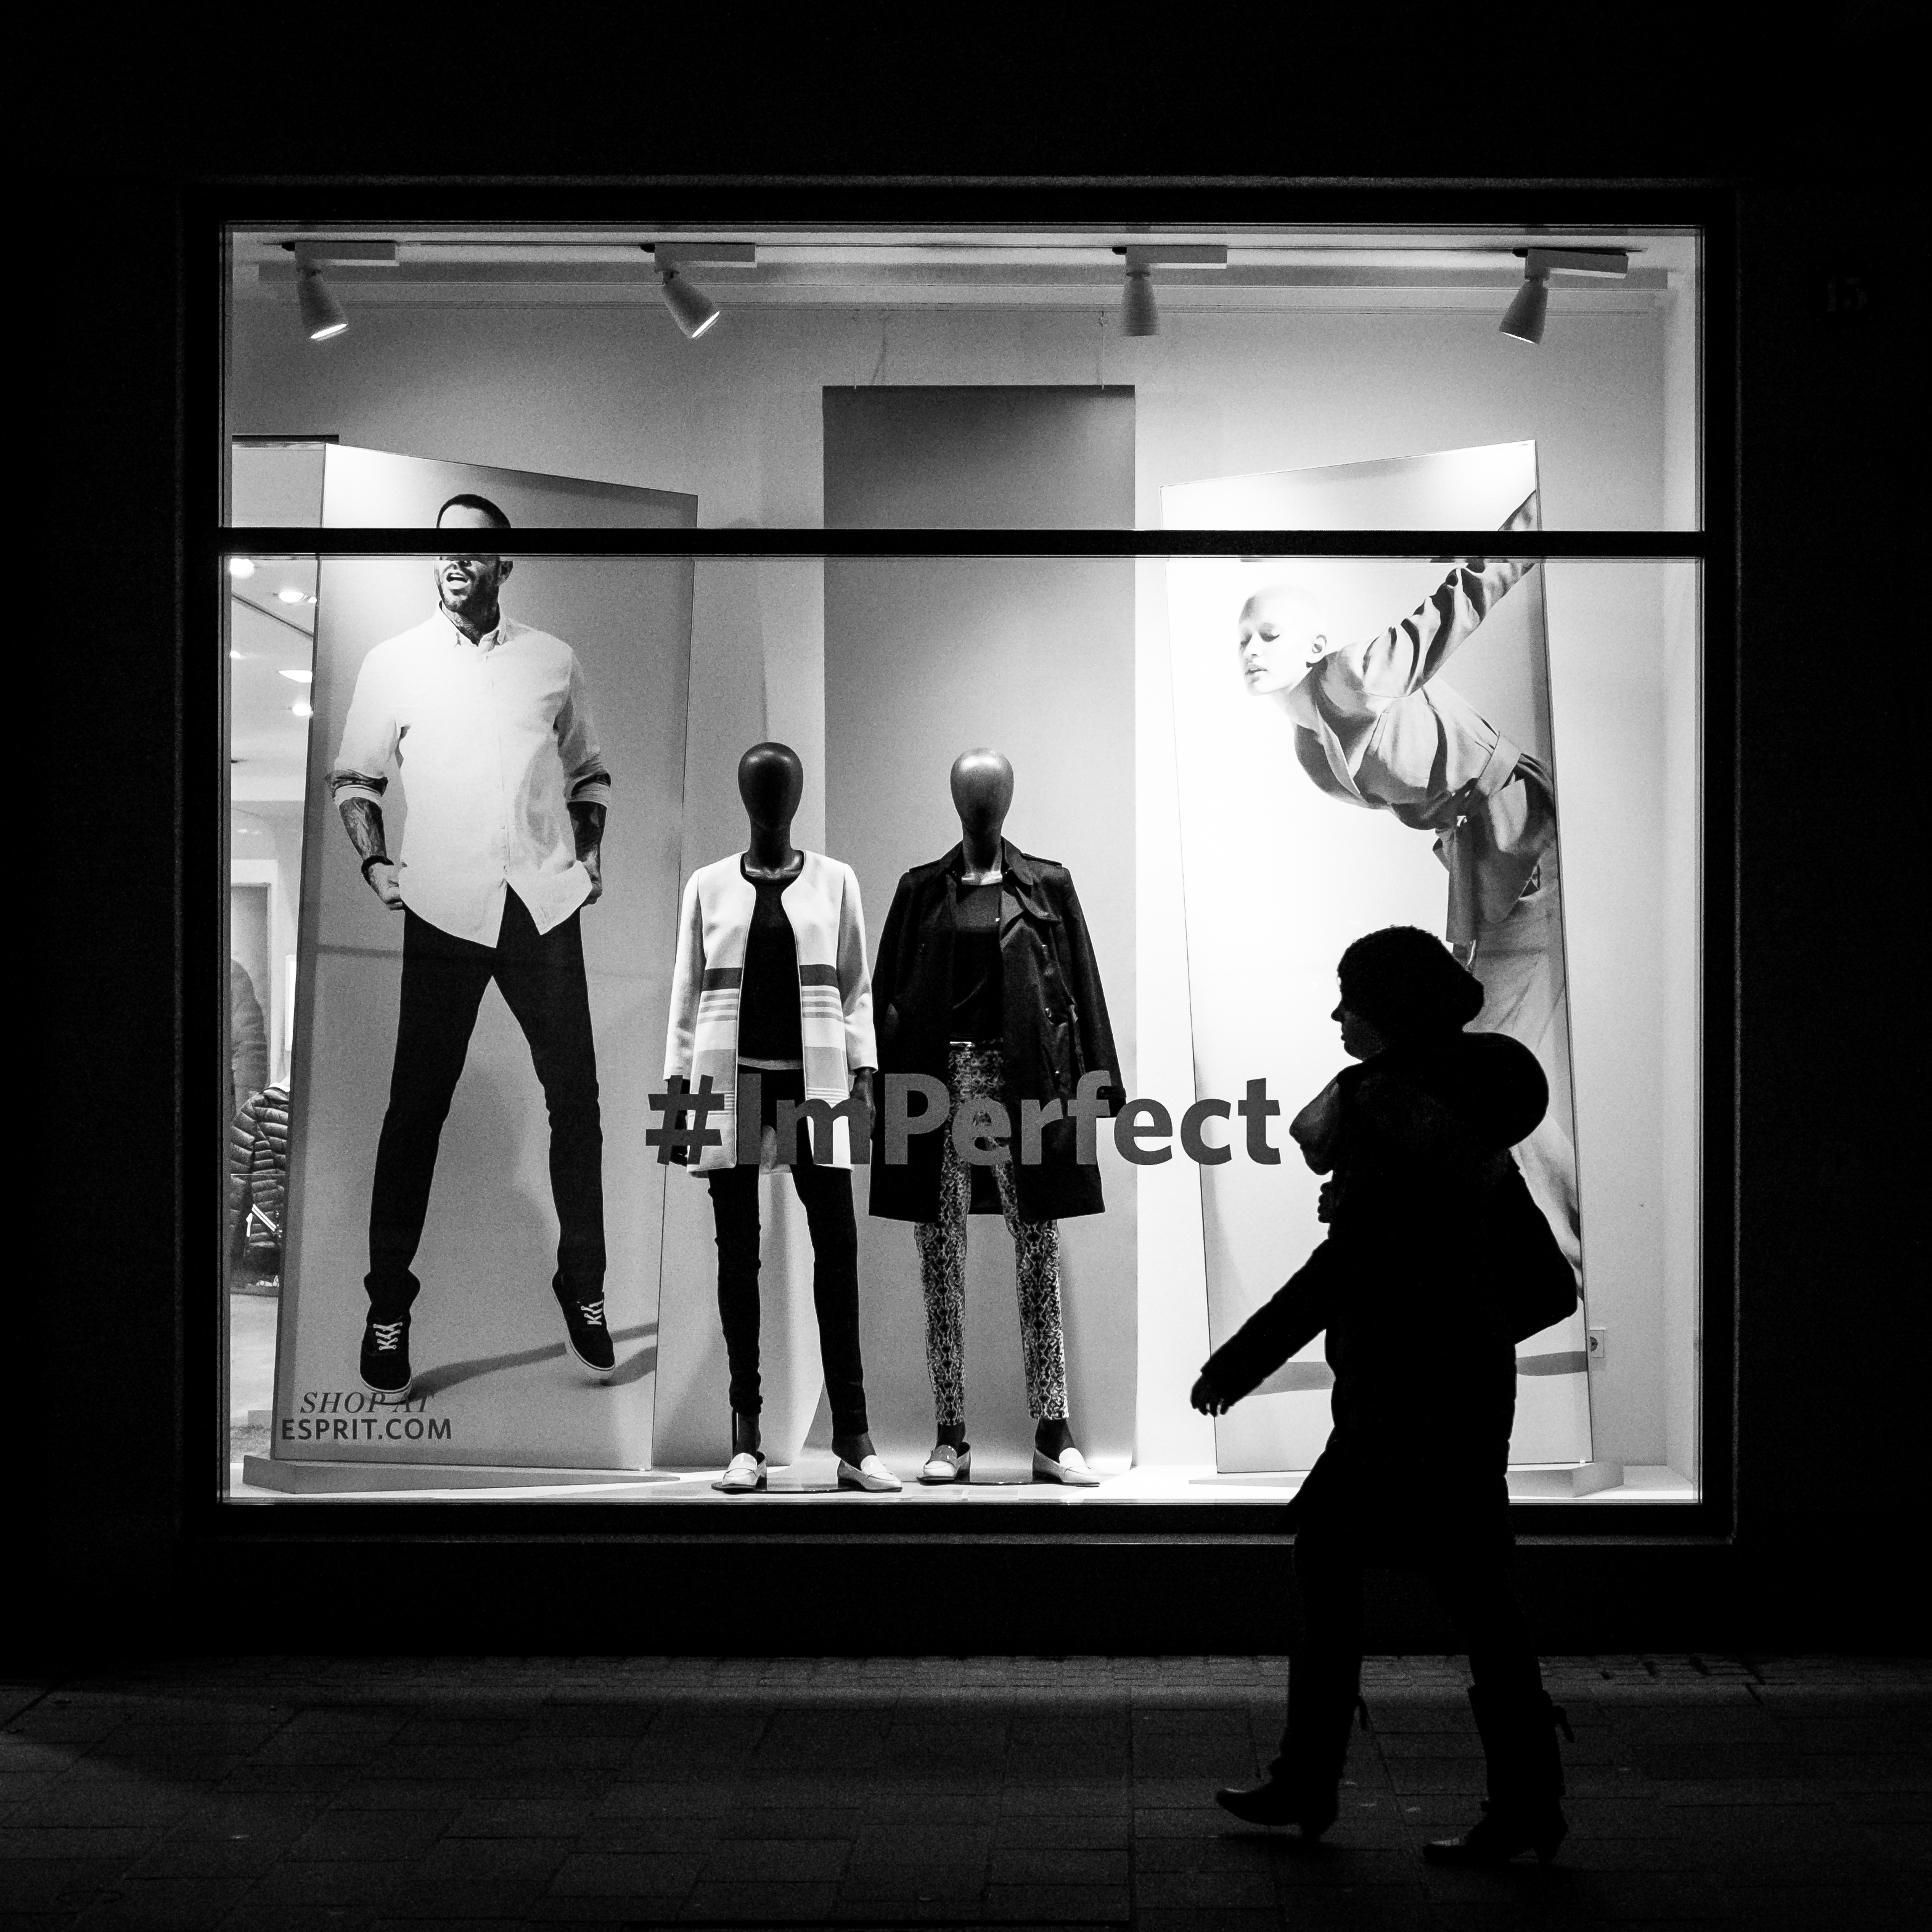
black and white, white, photography, black, monochrome, brand, design, photograph, image, monochrome photography, film noir